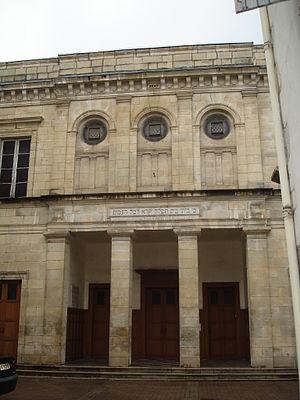
L'inventaire du patrimoine juif du Sud-Ouest de la France est classé par région, départements et par lettre alphabétique de communes.
La synagogue de Bayonne construite en 1836-1837, est située 35 rue Maubec, dans le quartier Saint-Esprit au nord de Bayonne. Elle est inscrite sur la liste des monuments historiques le 26 septembre 1995 et classée depuis le 20 janvier 2012.